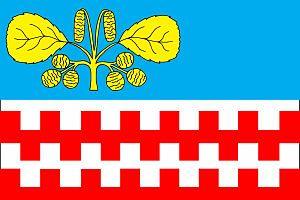
Podůlšany est une commune rurale du district et de la région de Pardubice, en République tchèque. Sa population s'élevait à 161 habitants en 2017.